Impromptus (Schubert)

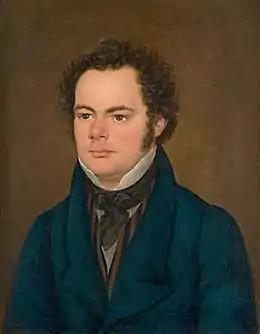
Portrait by Anton Depauly, of Schubert at the end of his life

Franz Schubert's Impromptus are a series of eight pieces for solo piano composed in 1827. They were published in two sets of four impromptus each: the first two pieces in the first set were published in the composer's lifetime as Op. 90; the second set was published posthumously as Op. 142 in 1839 (with a dedication added by the publisher to Franz Liszt). The third and fourth pieces in the first set were published in 1857 (although the third piece was printed by the publisher in G major, instead of G as Schubert had written it, and remained available only in this key for many years). The two sets are now catalogued as D. 899 and D. 935 respectively. They are considered to be among the most important examples of this popular early 19th-century genre.